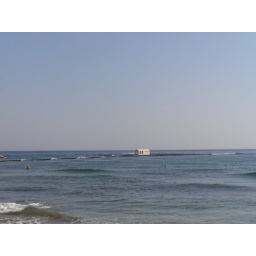
Small church built on a rock in the water near the beach in Georgioupoli, Crete